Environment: real
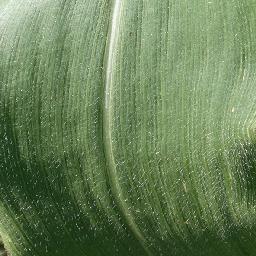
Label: healthy